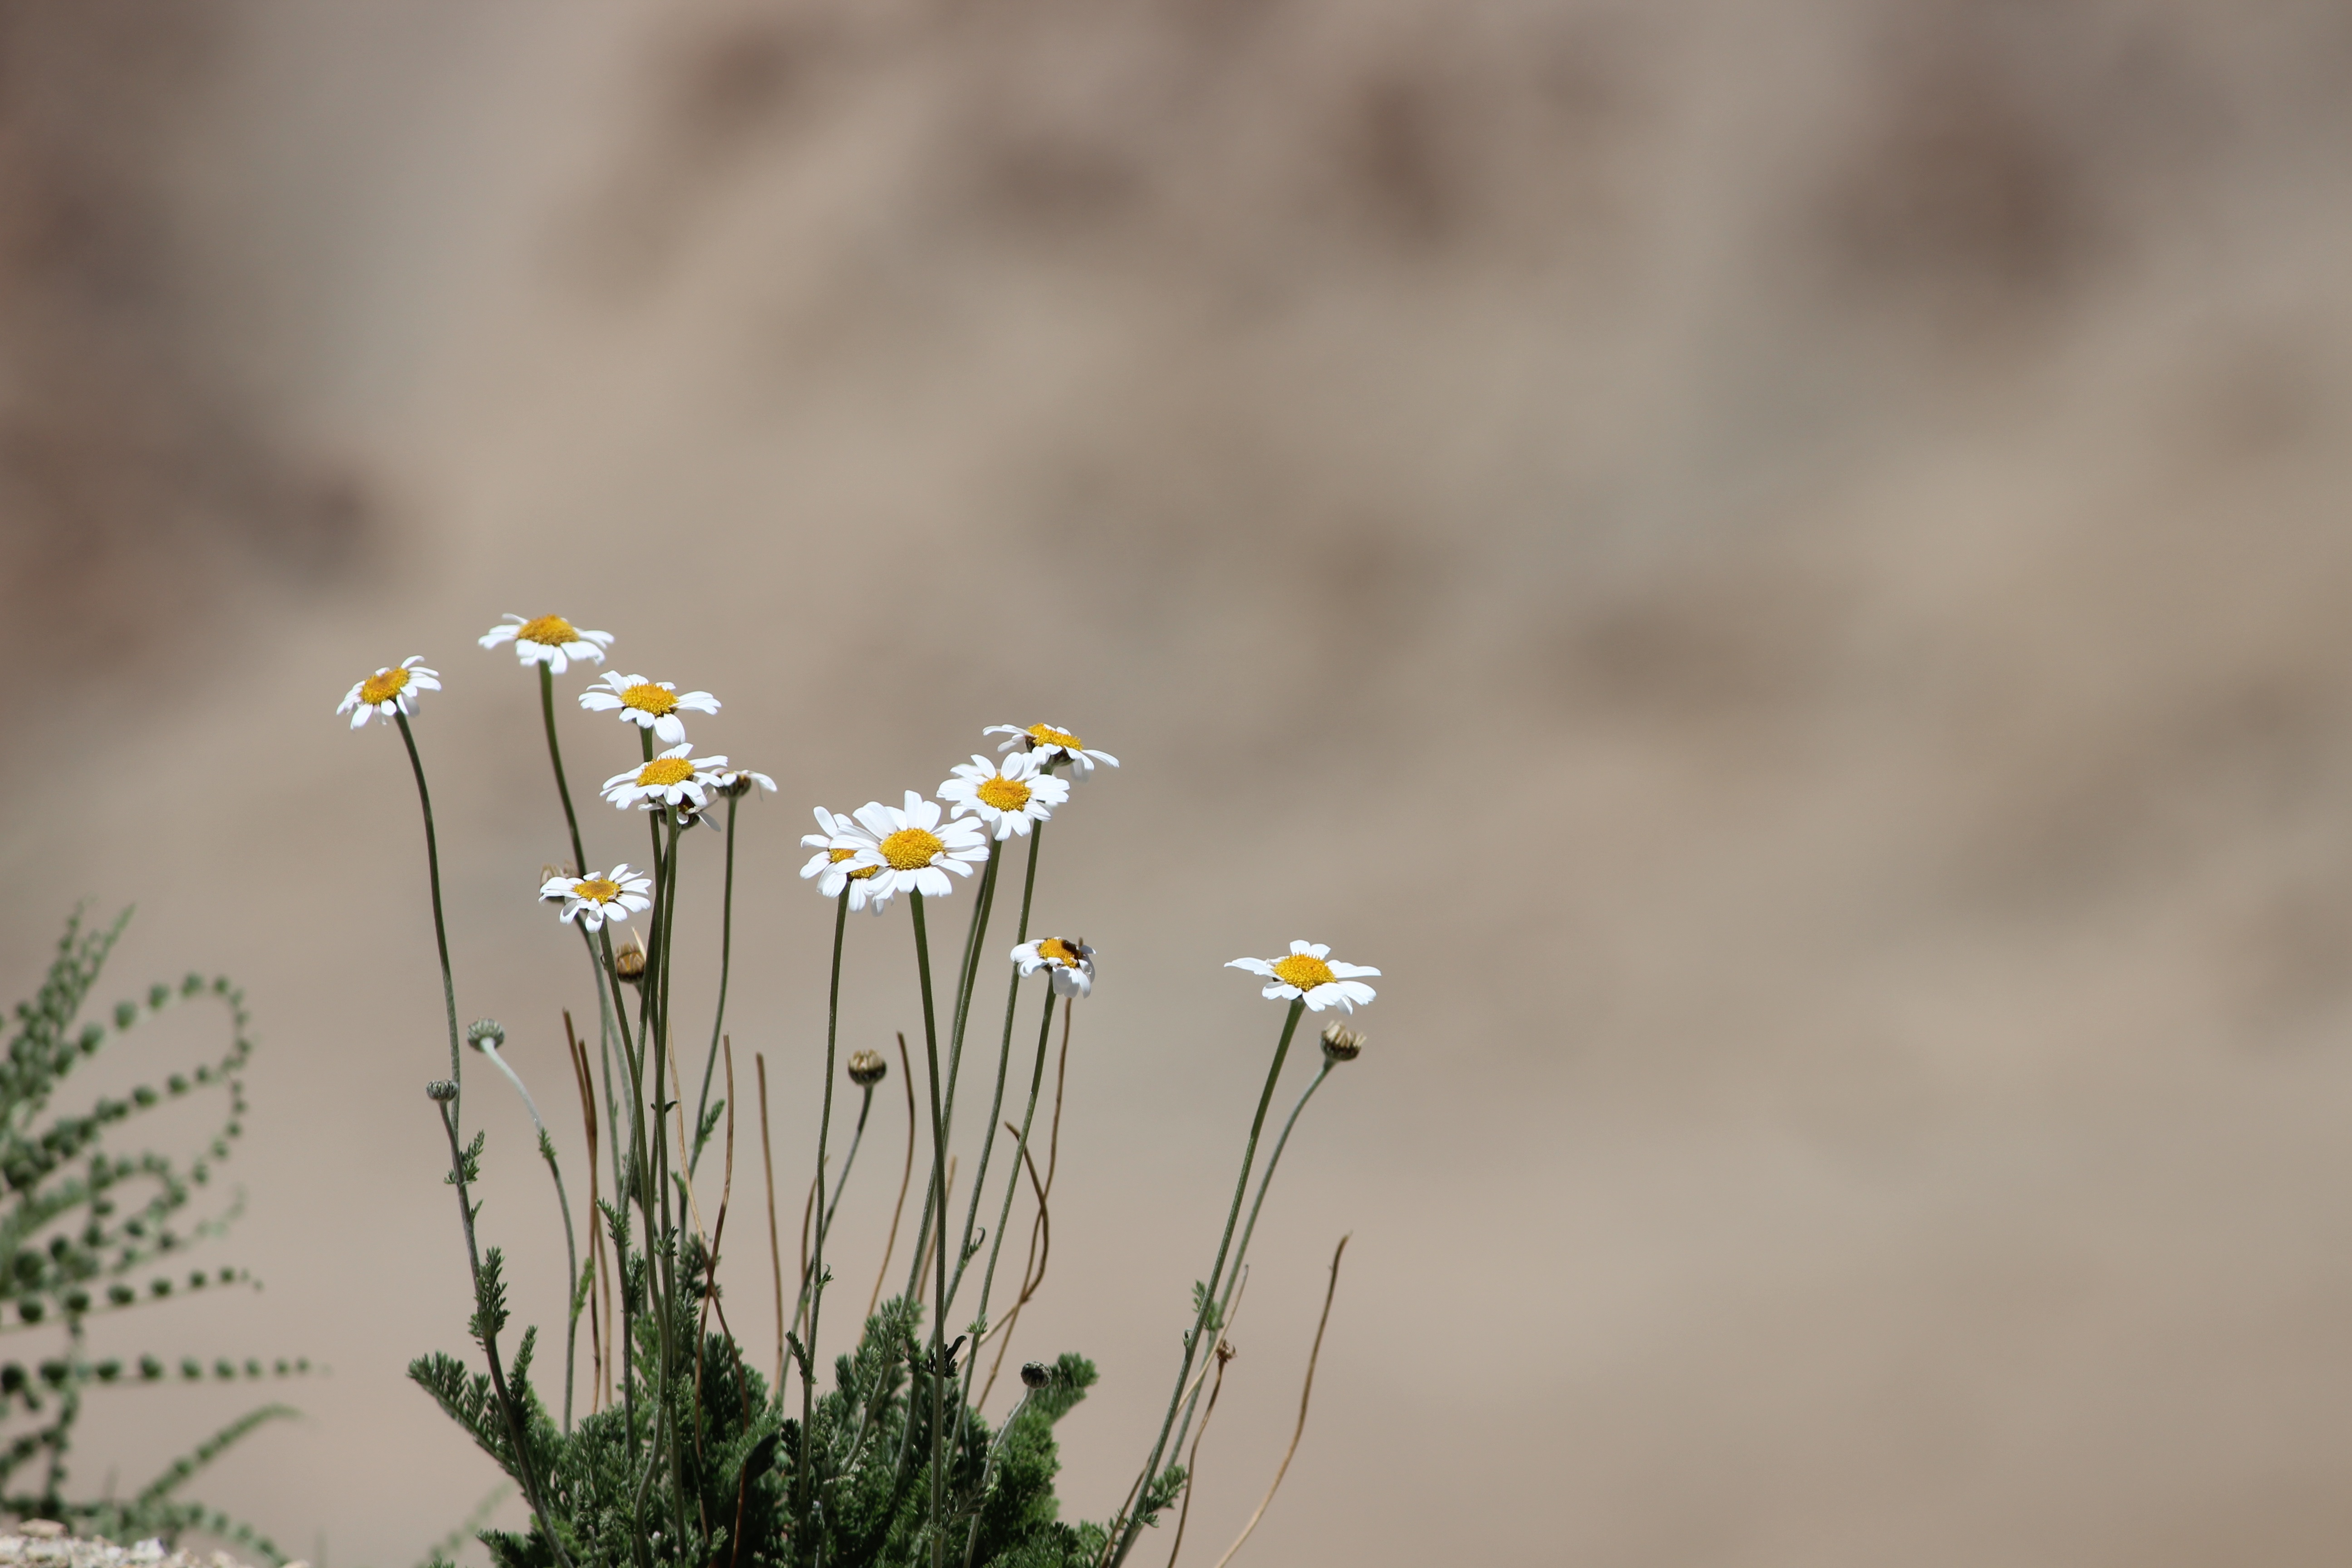
nature, grass, branch, mountain, plant, field, photography, meadow, flower, peak, environment, natural, yellow, dessert, flora, wildflower, close up, himalaya, ladakh, macro photography, flowering plant, grass family, plant stem, land plant